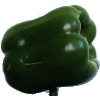
Label: Pepper Green 1